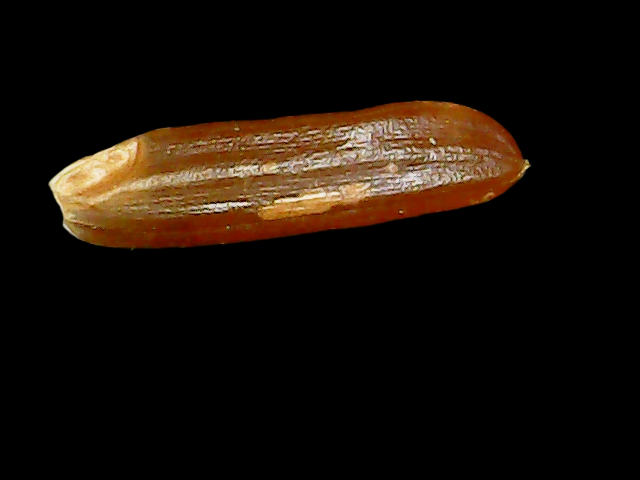
Rice variety: Binadhan20